Errementari

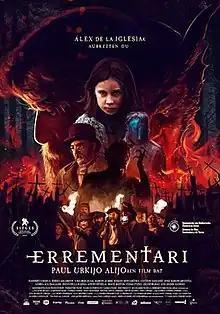
Basque theatrical release poster

Errementari, also known as The Blacksmith and the Devil, is a 2017 internationally co-produced Basque-language period fantasy horror film directed by and written by Alijo and Asier Guerricaechebarría. The plot is based on the Basque folktale version of The Smith and the Devil, as collected by Father Joxemiel Barandiaran. The film sets the legend in 1843, with a blacksmith holding a demon in captivity, and an orphan girl who releases the demon from its cage.